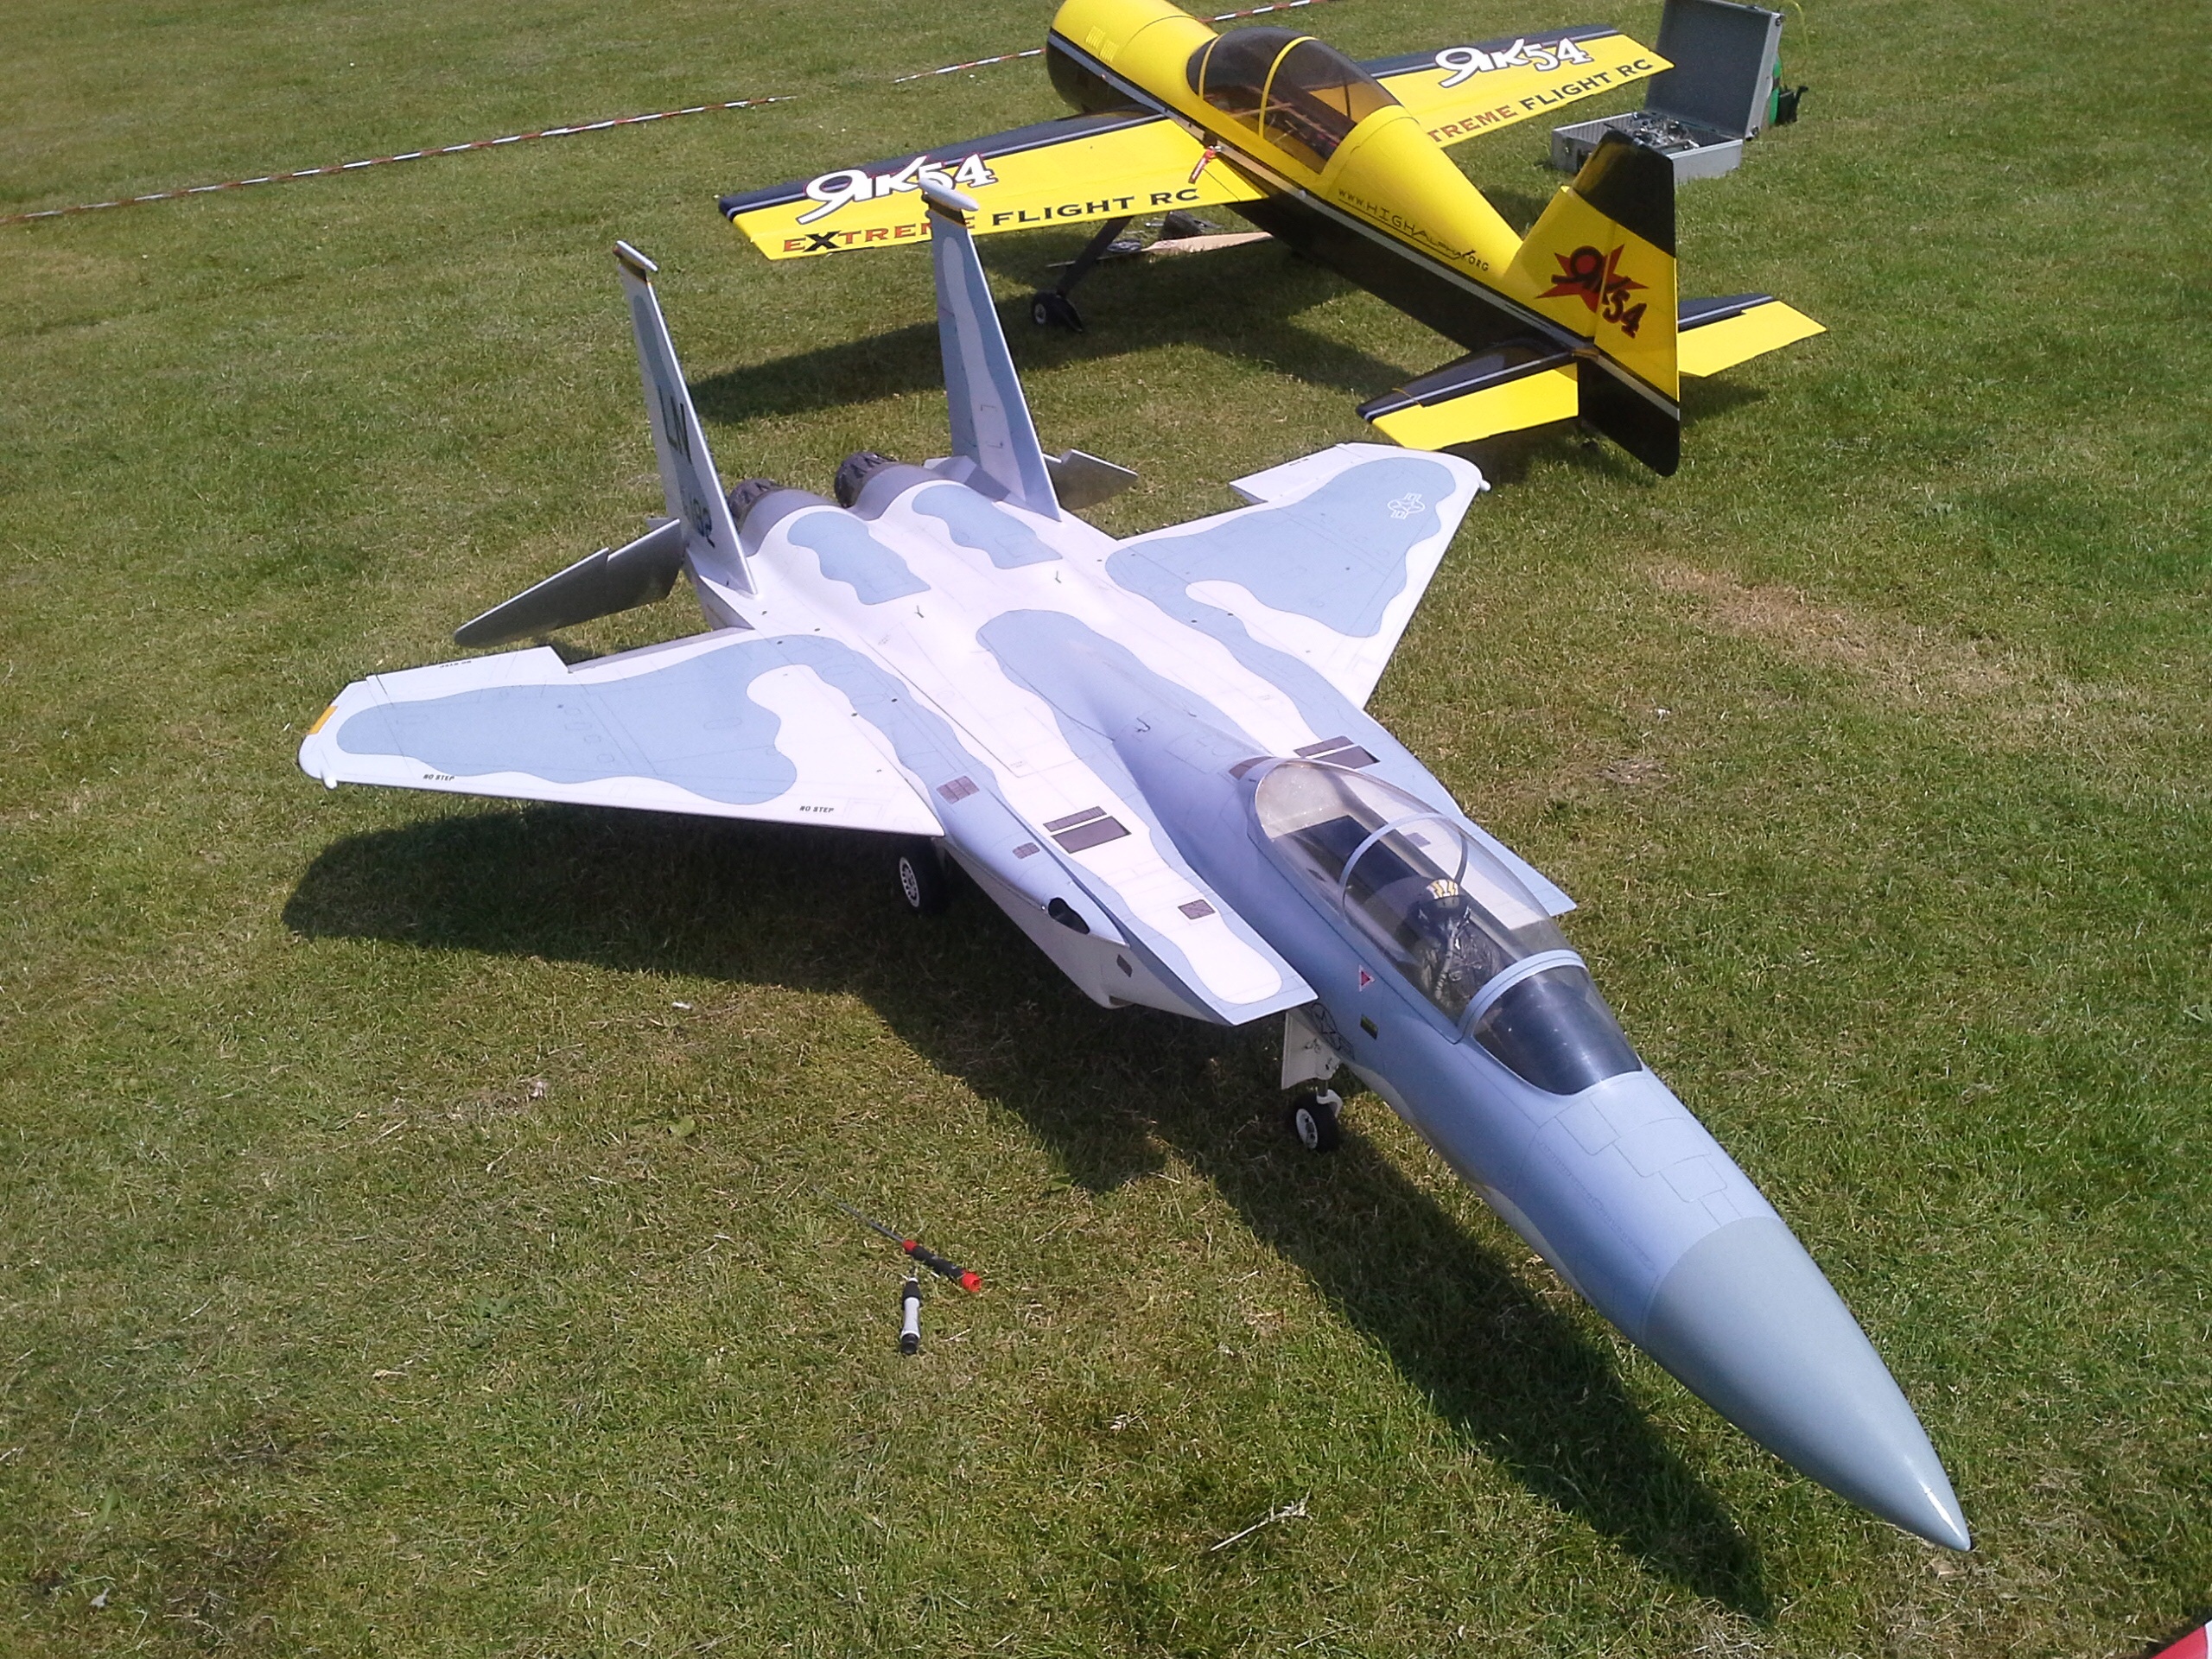
wing, airplane, plane, aircraft, jet, vehicle, aviation, canard, air force, jet aircraft, fighter aircraft, model aircraft, radio control, f15, military aircraft, monoplane, atmosphere of earth, radio controlled aircraft, sukhoi su 27, mikoyan mig 29